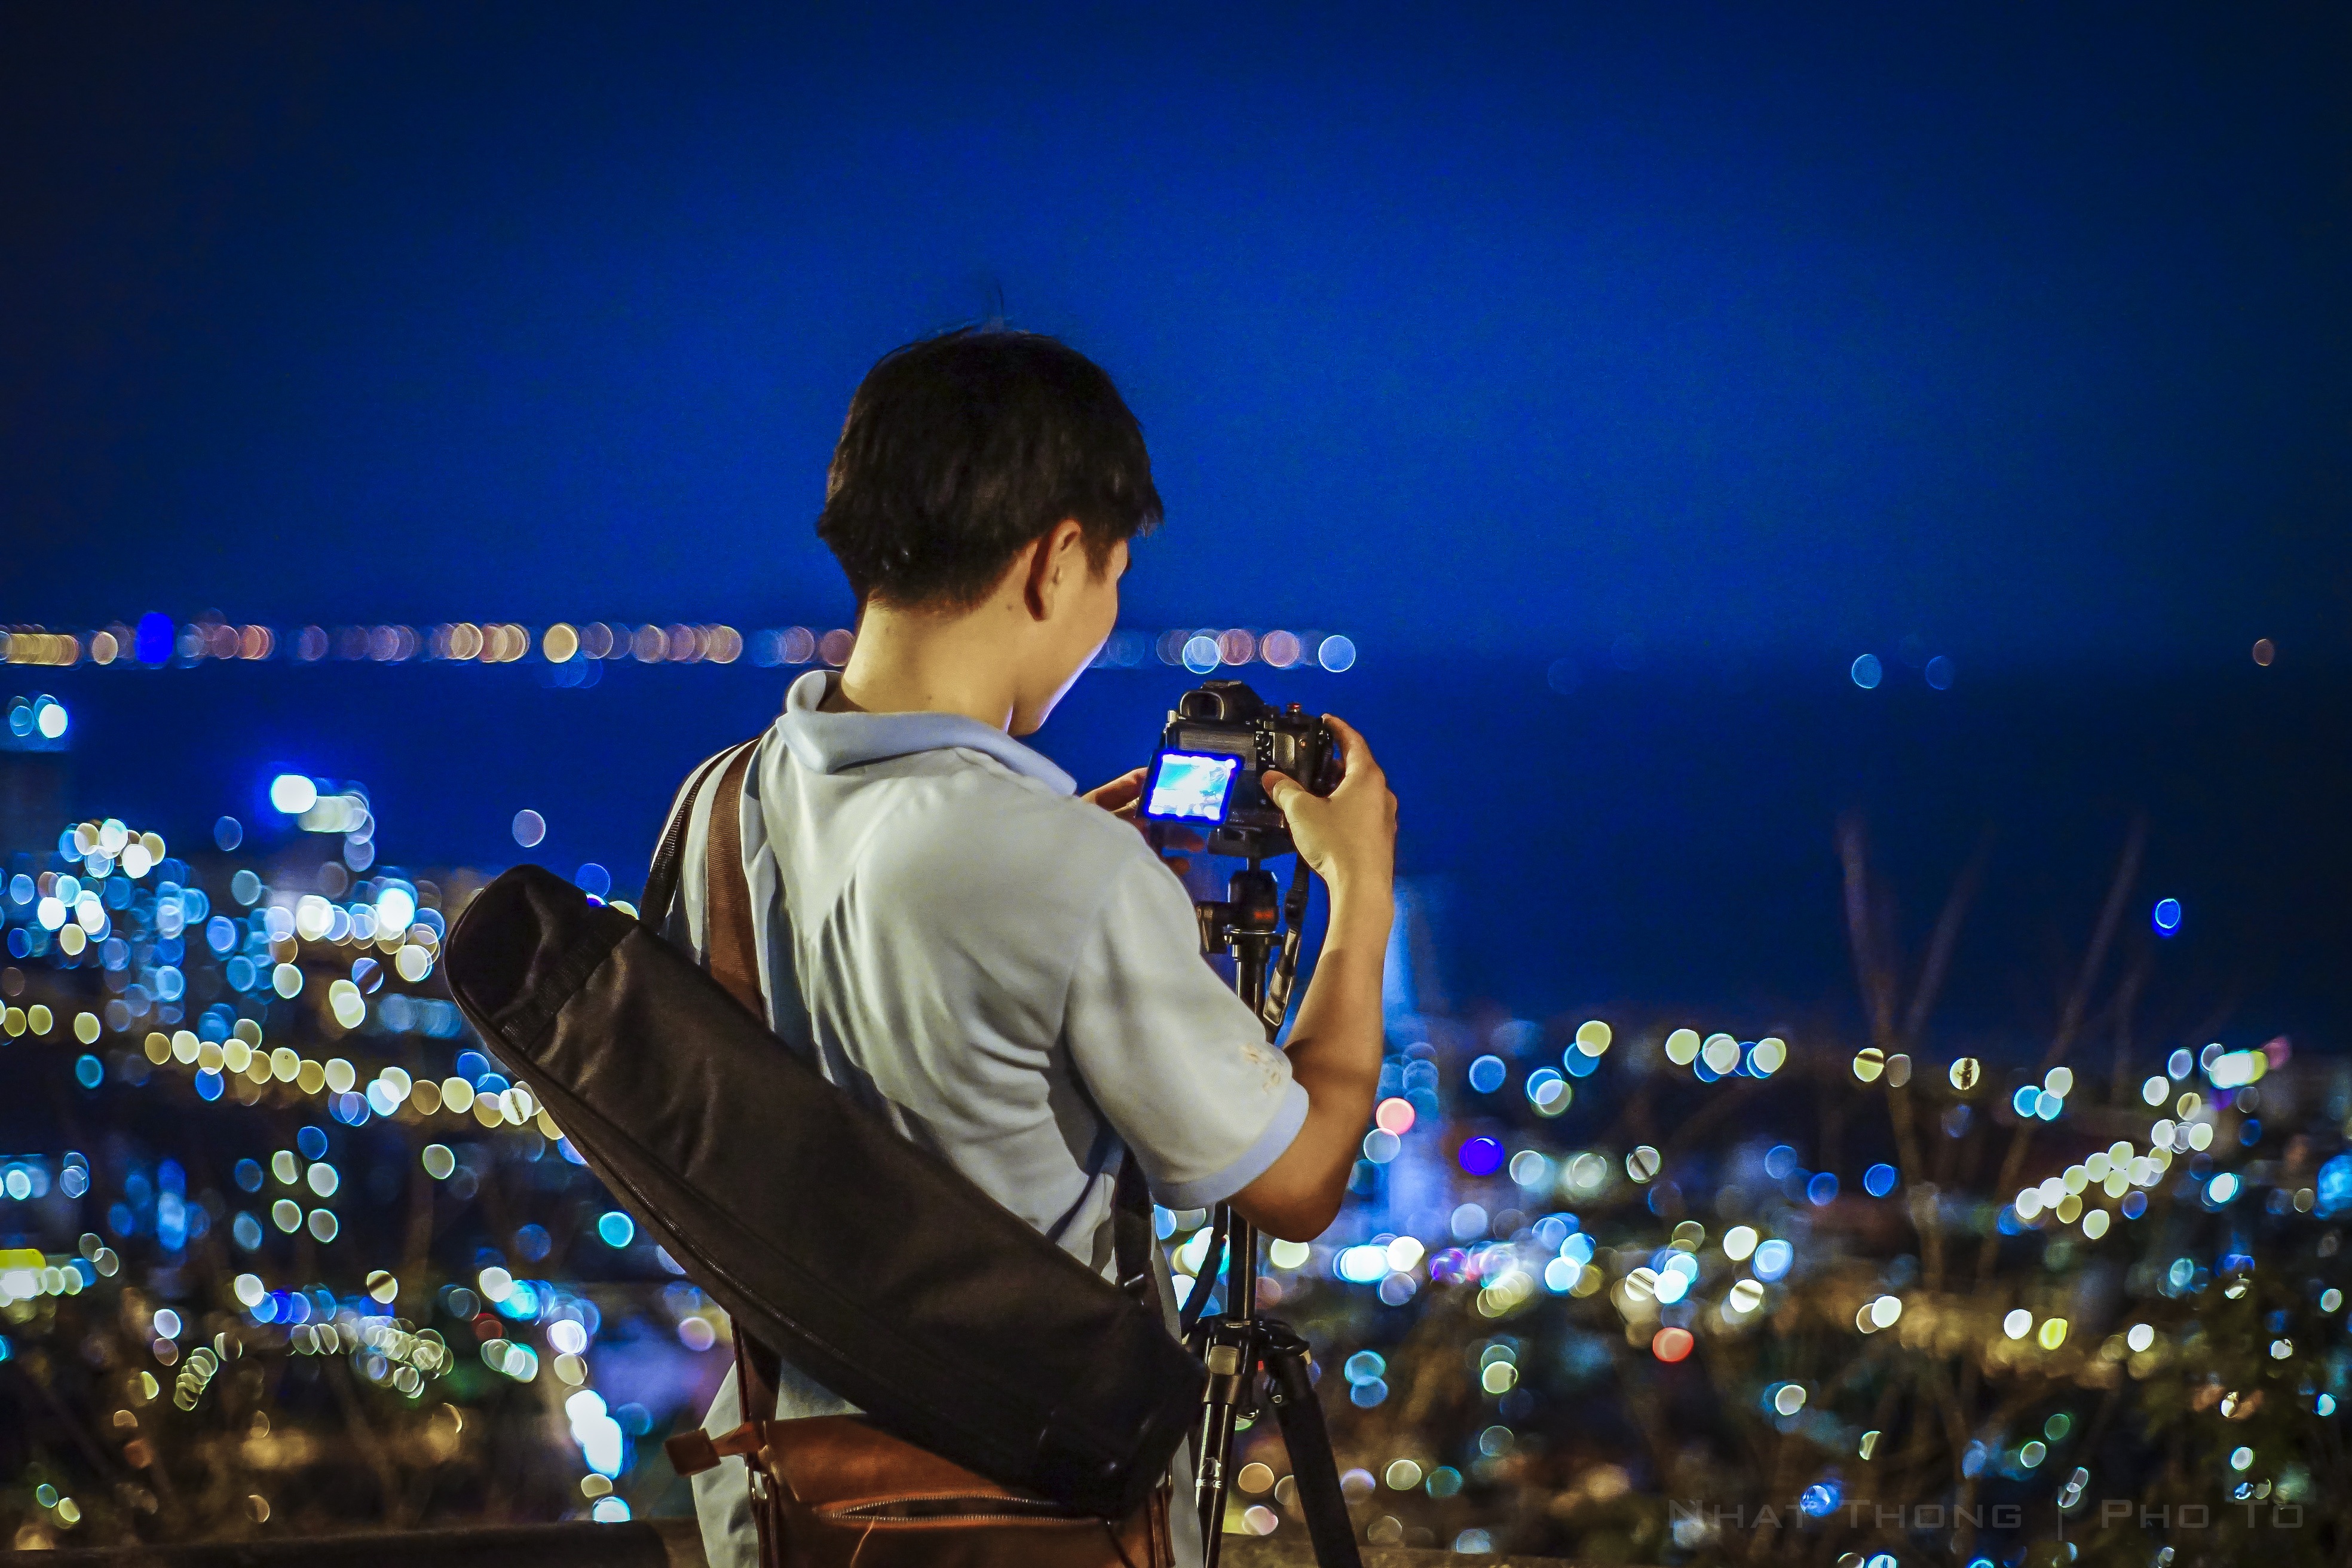
music, night, camera, photographer, view, city, photo, downtown, concert, audience, musician, stage, performance, singing, picture, photograph, guitarist, entertainment, performing arts, singer songwriter, rock concert, musical theatre, city in night